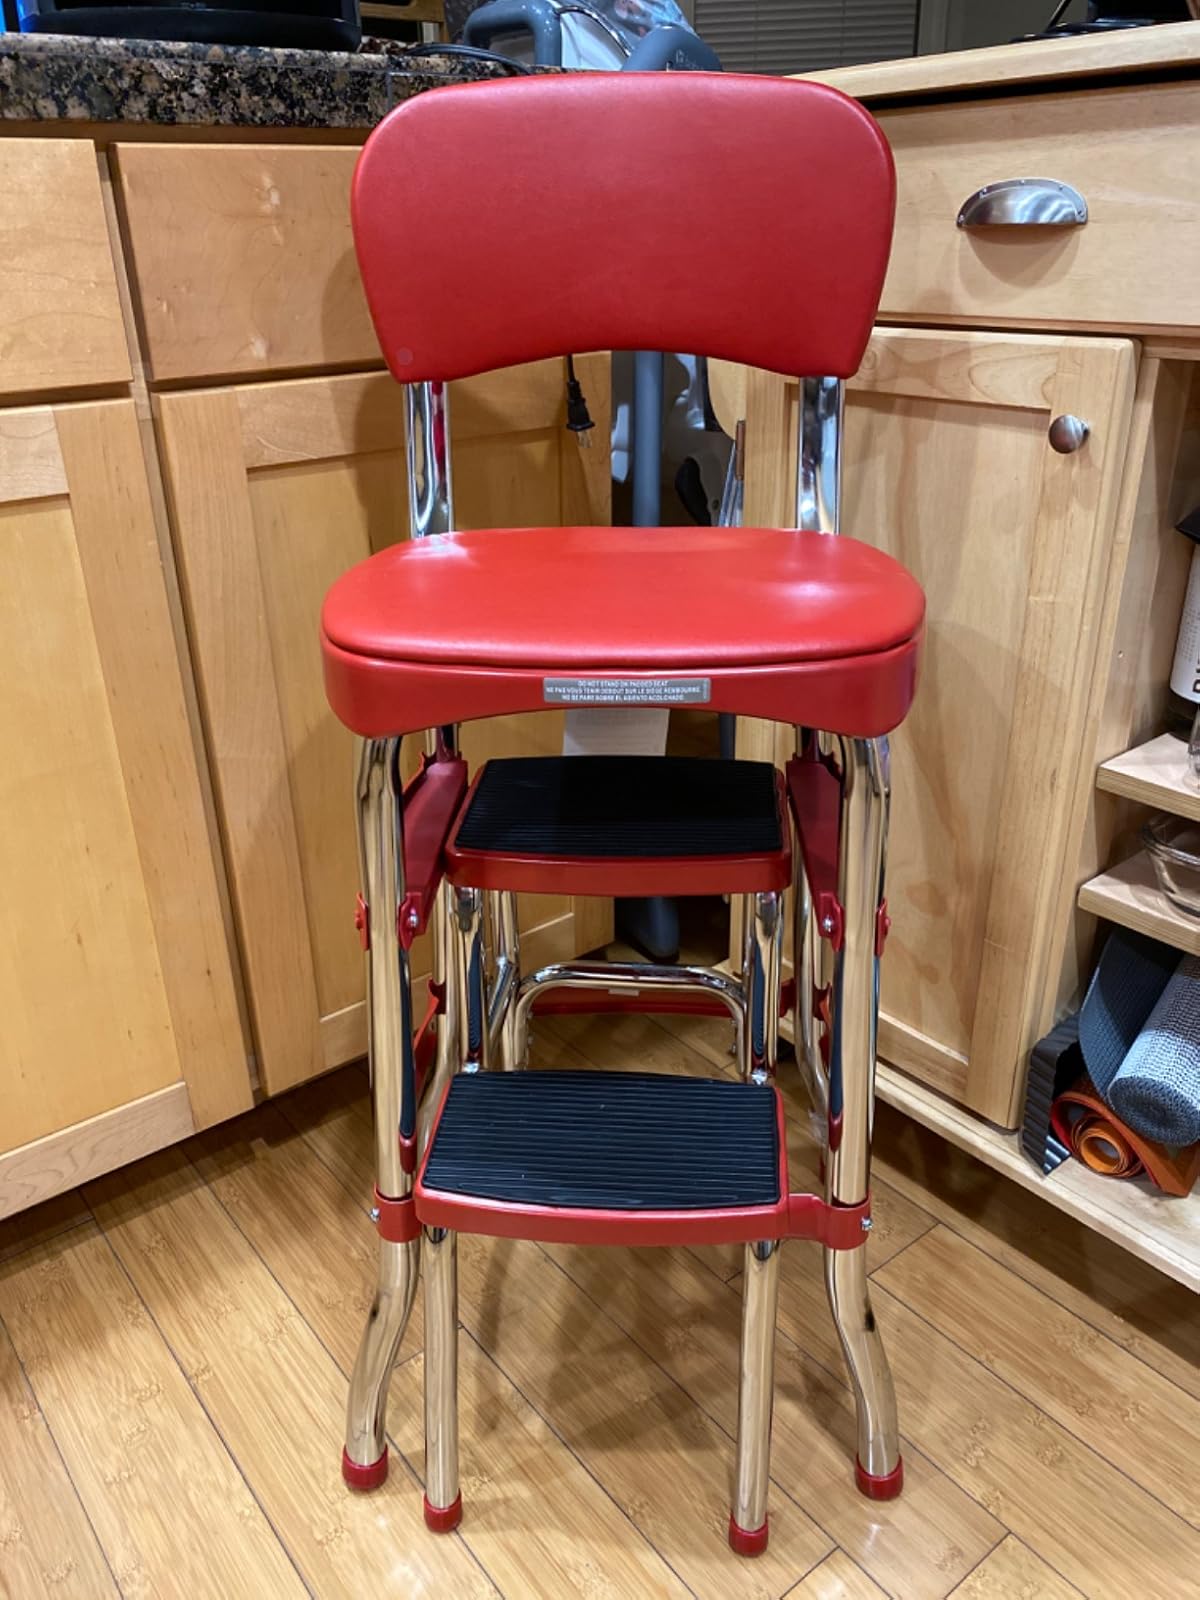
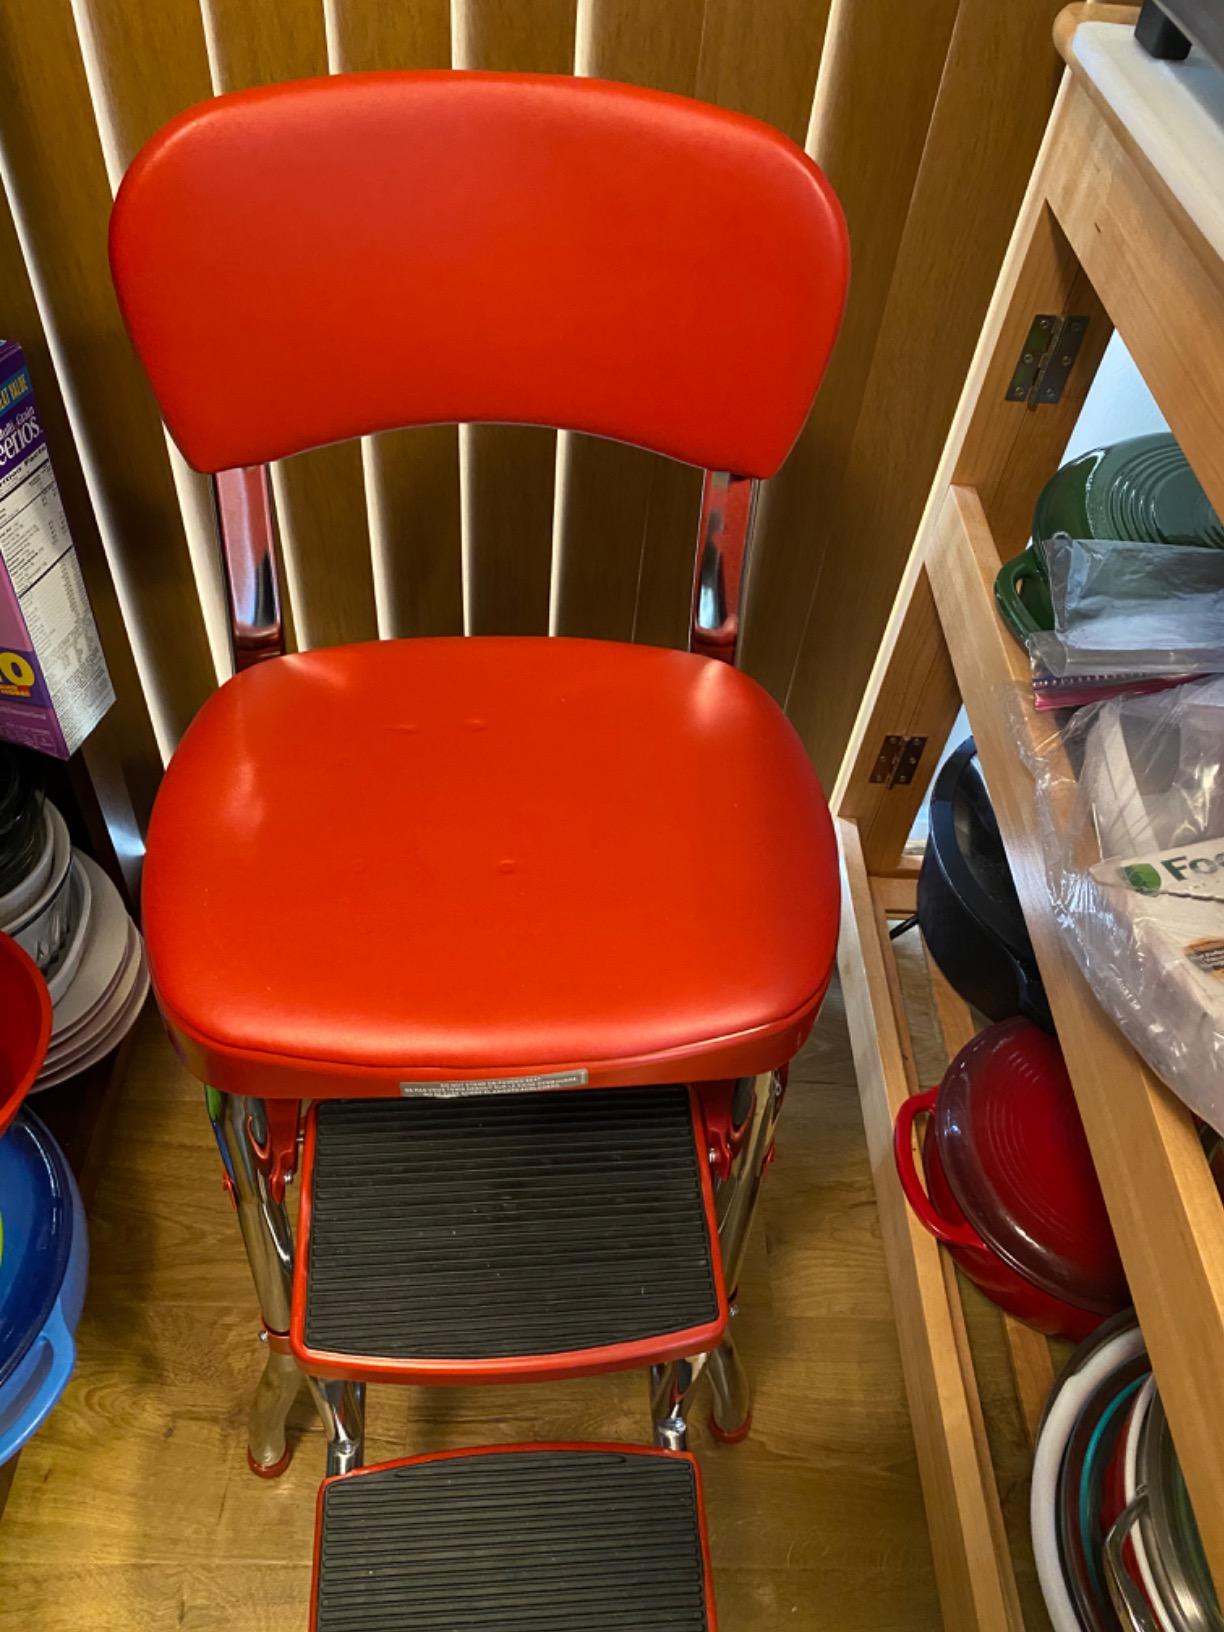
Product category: items_chair
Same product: yes